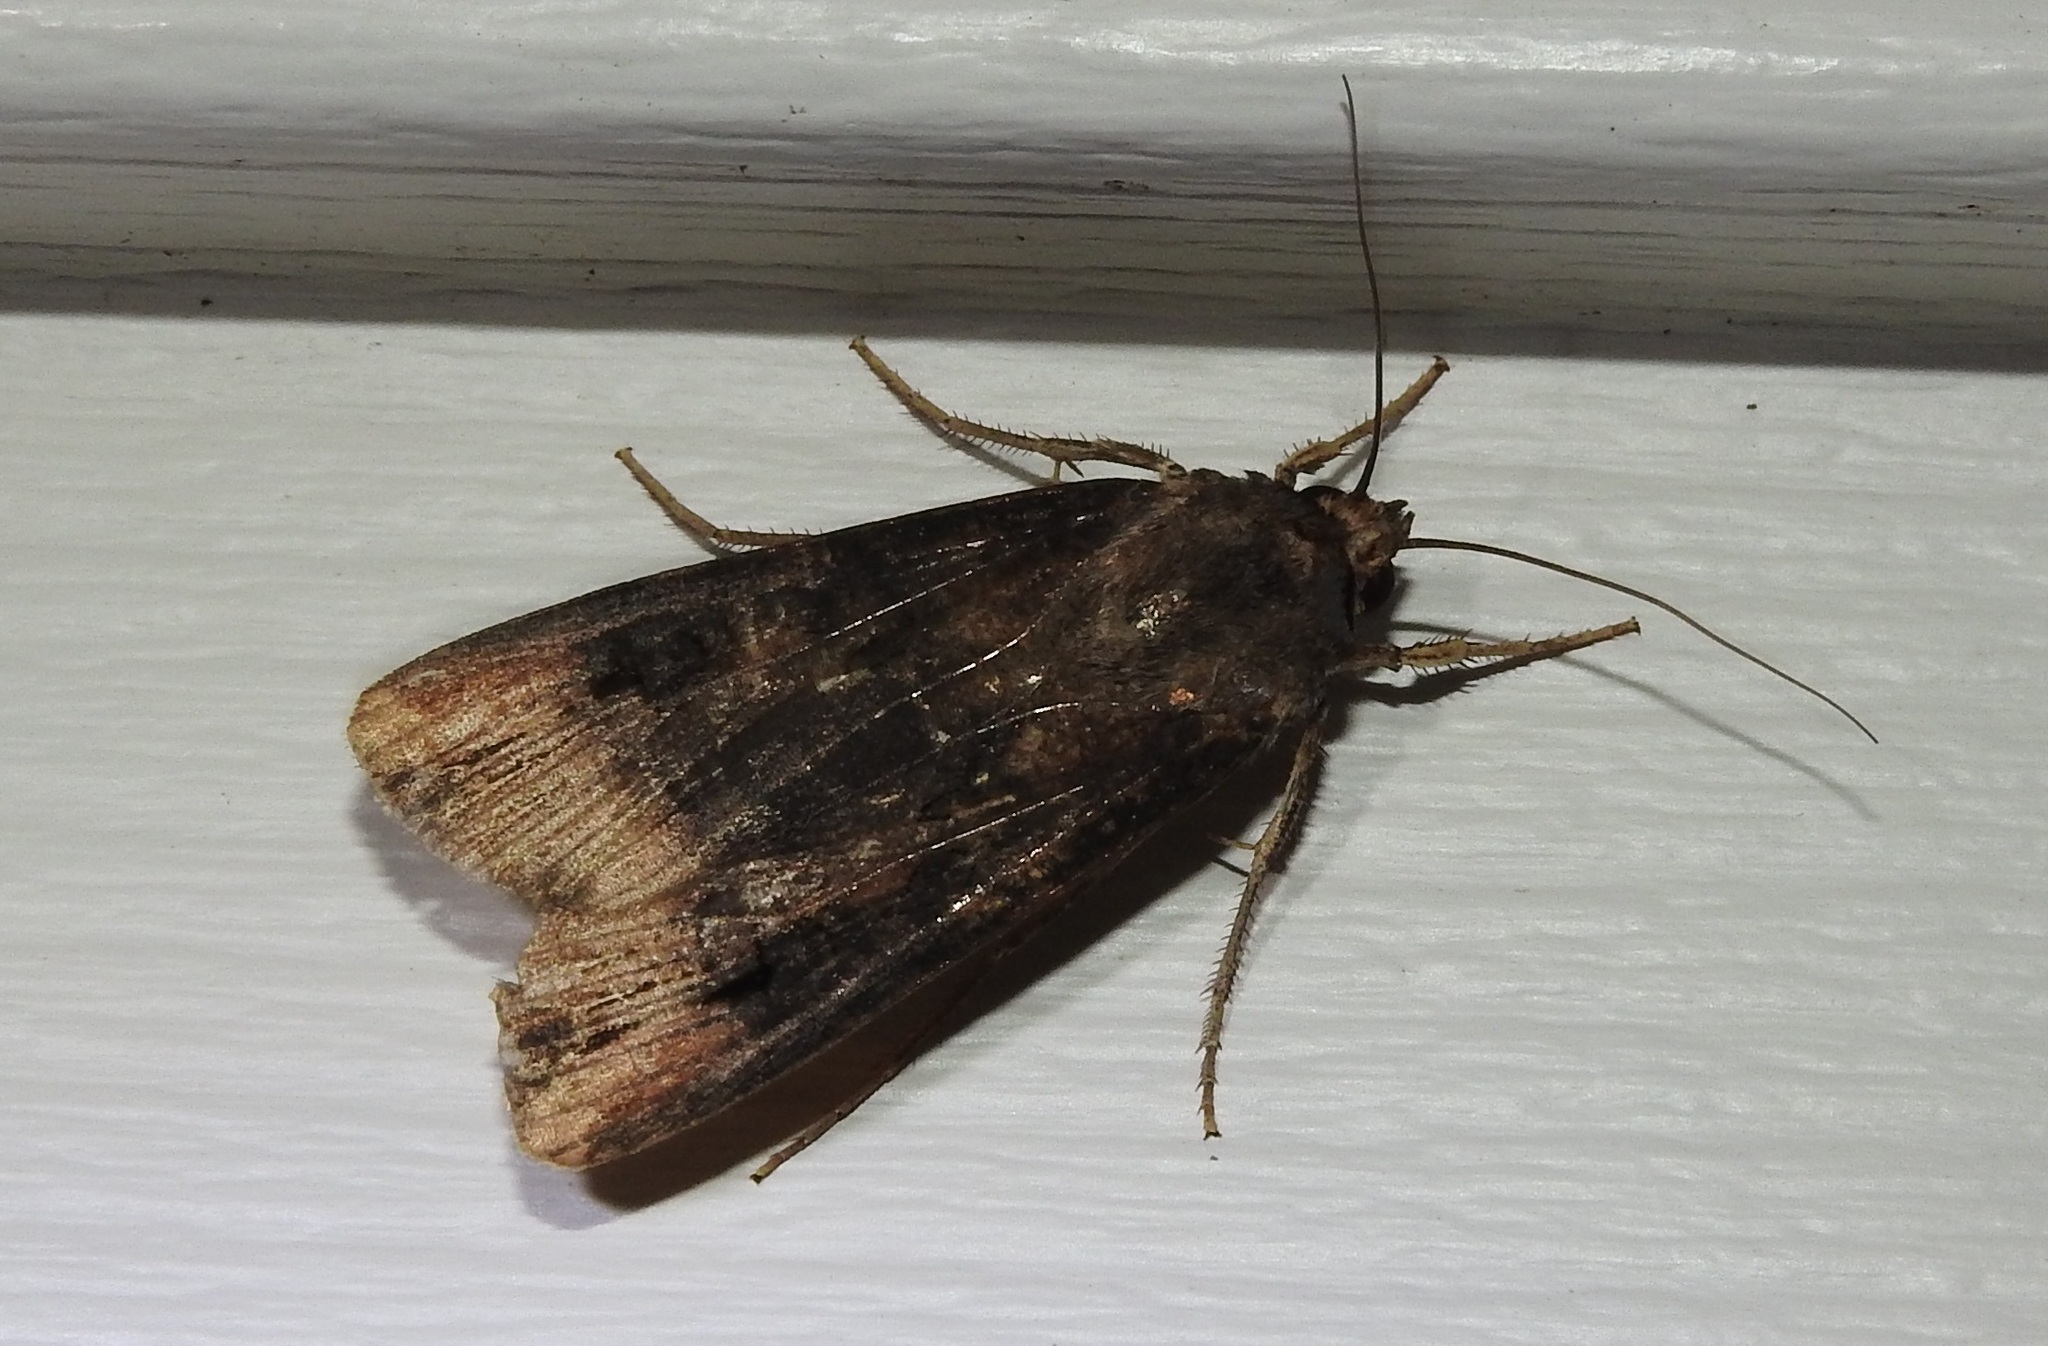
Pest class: cutworms